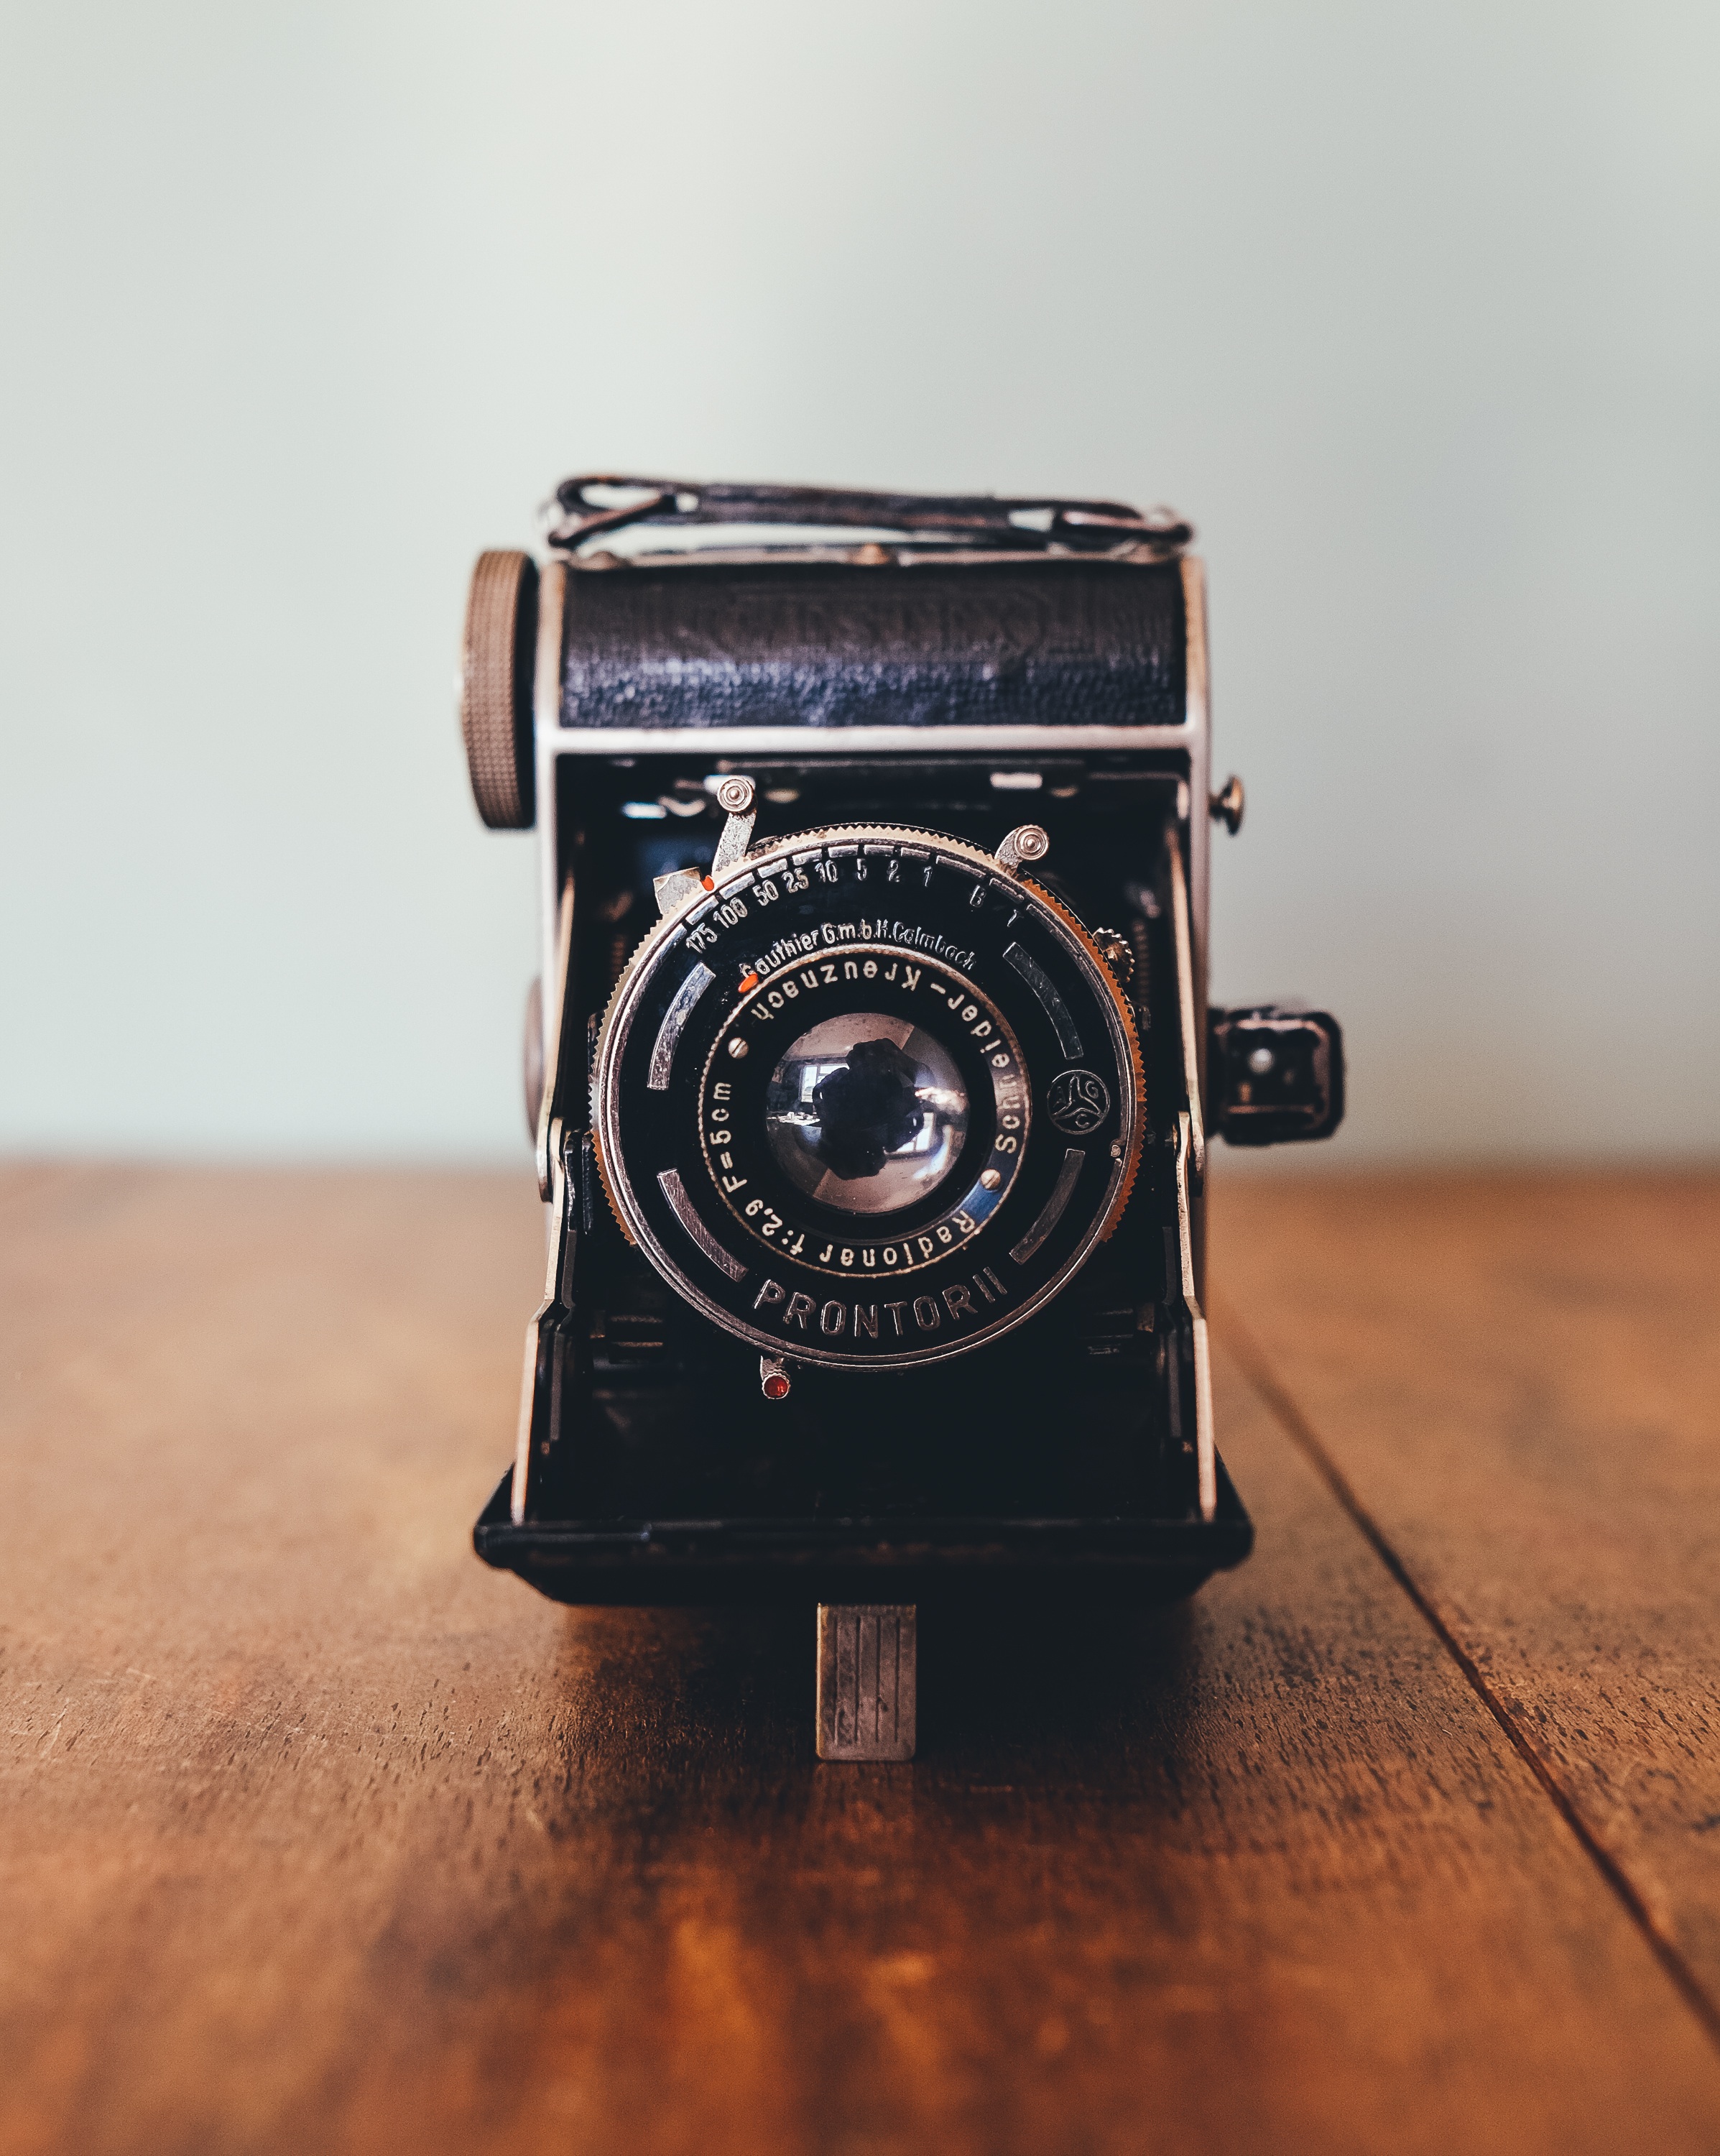
watch, camera, vintage, retro, old, black, westex, single lens reflex camera, cameras optics